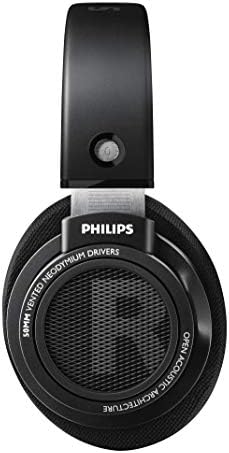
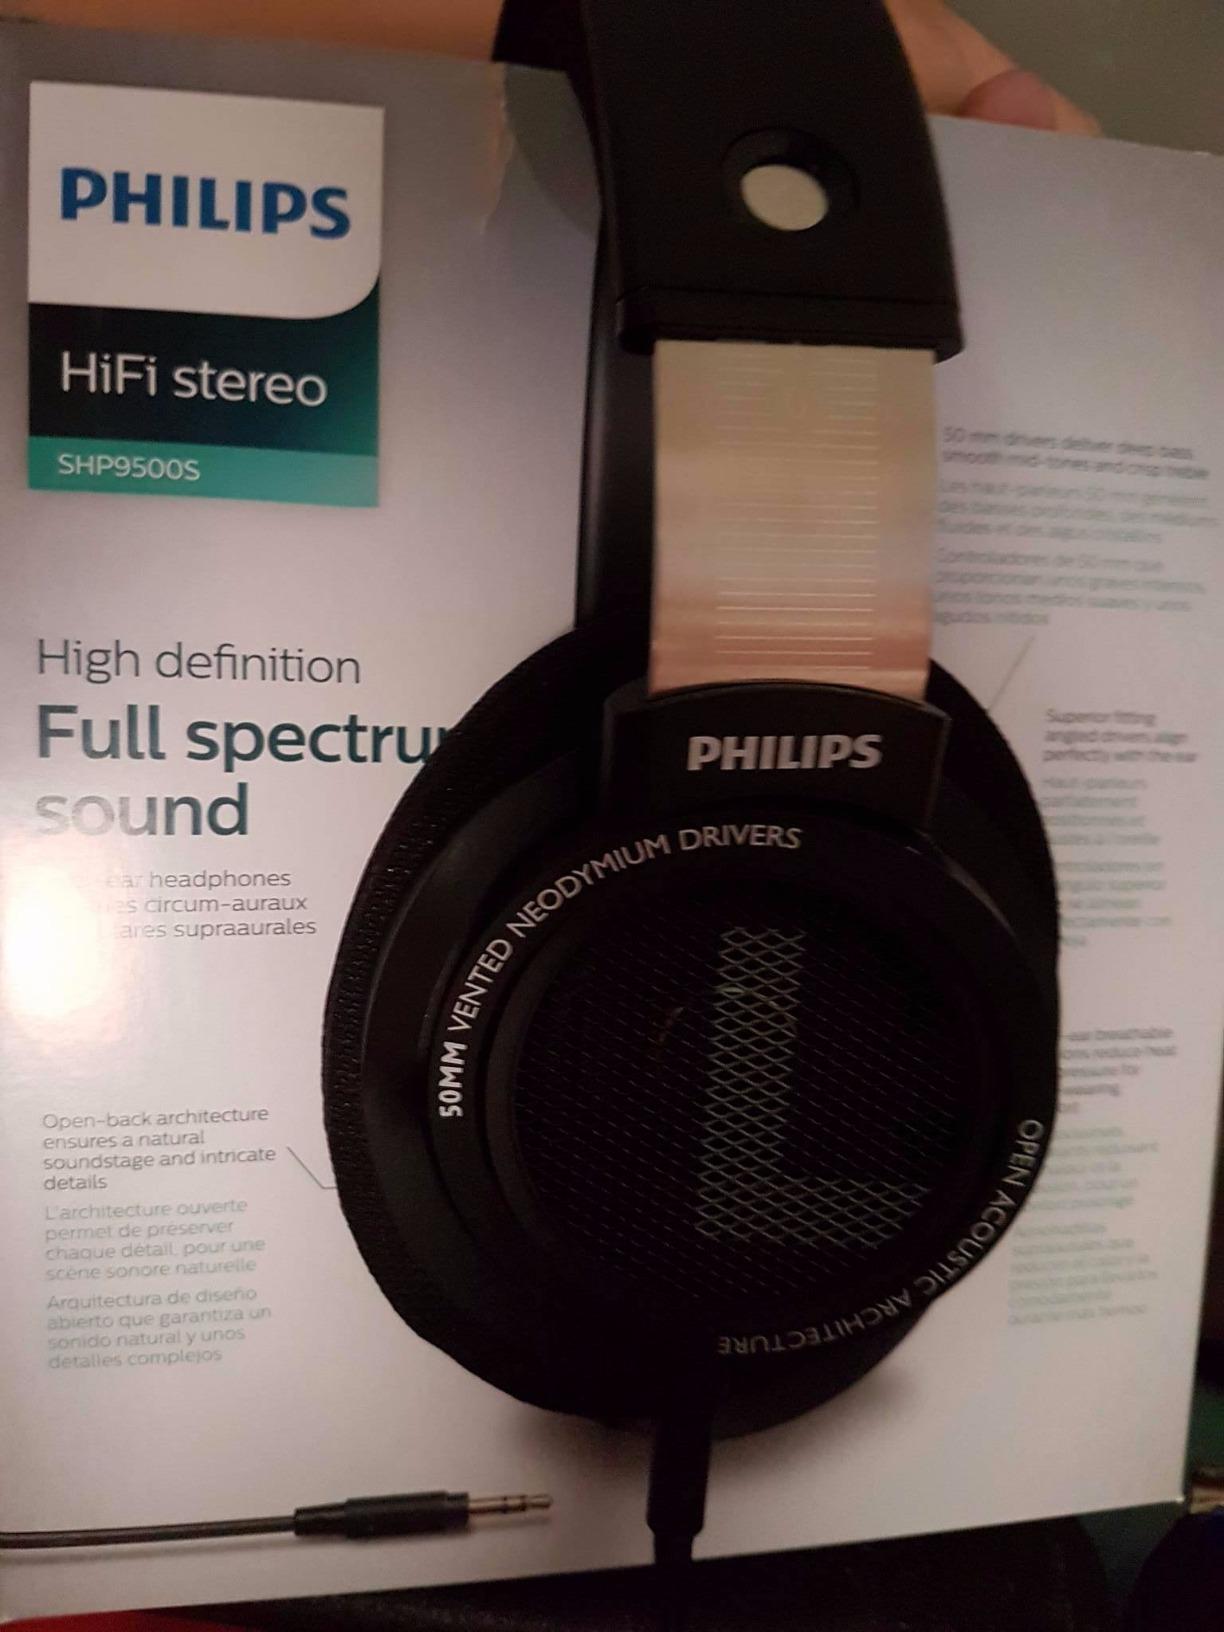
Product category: headphones
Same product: yes